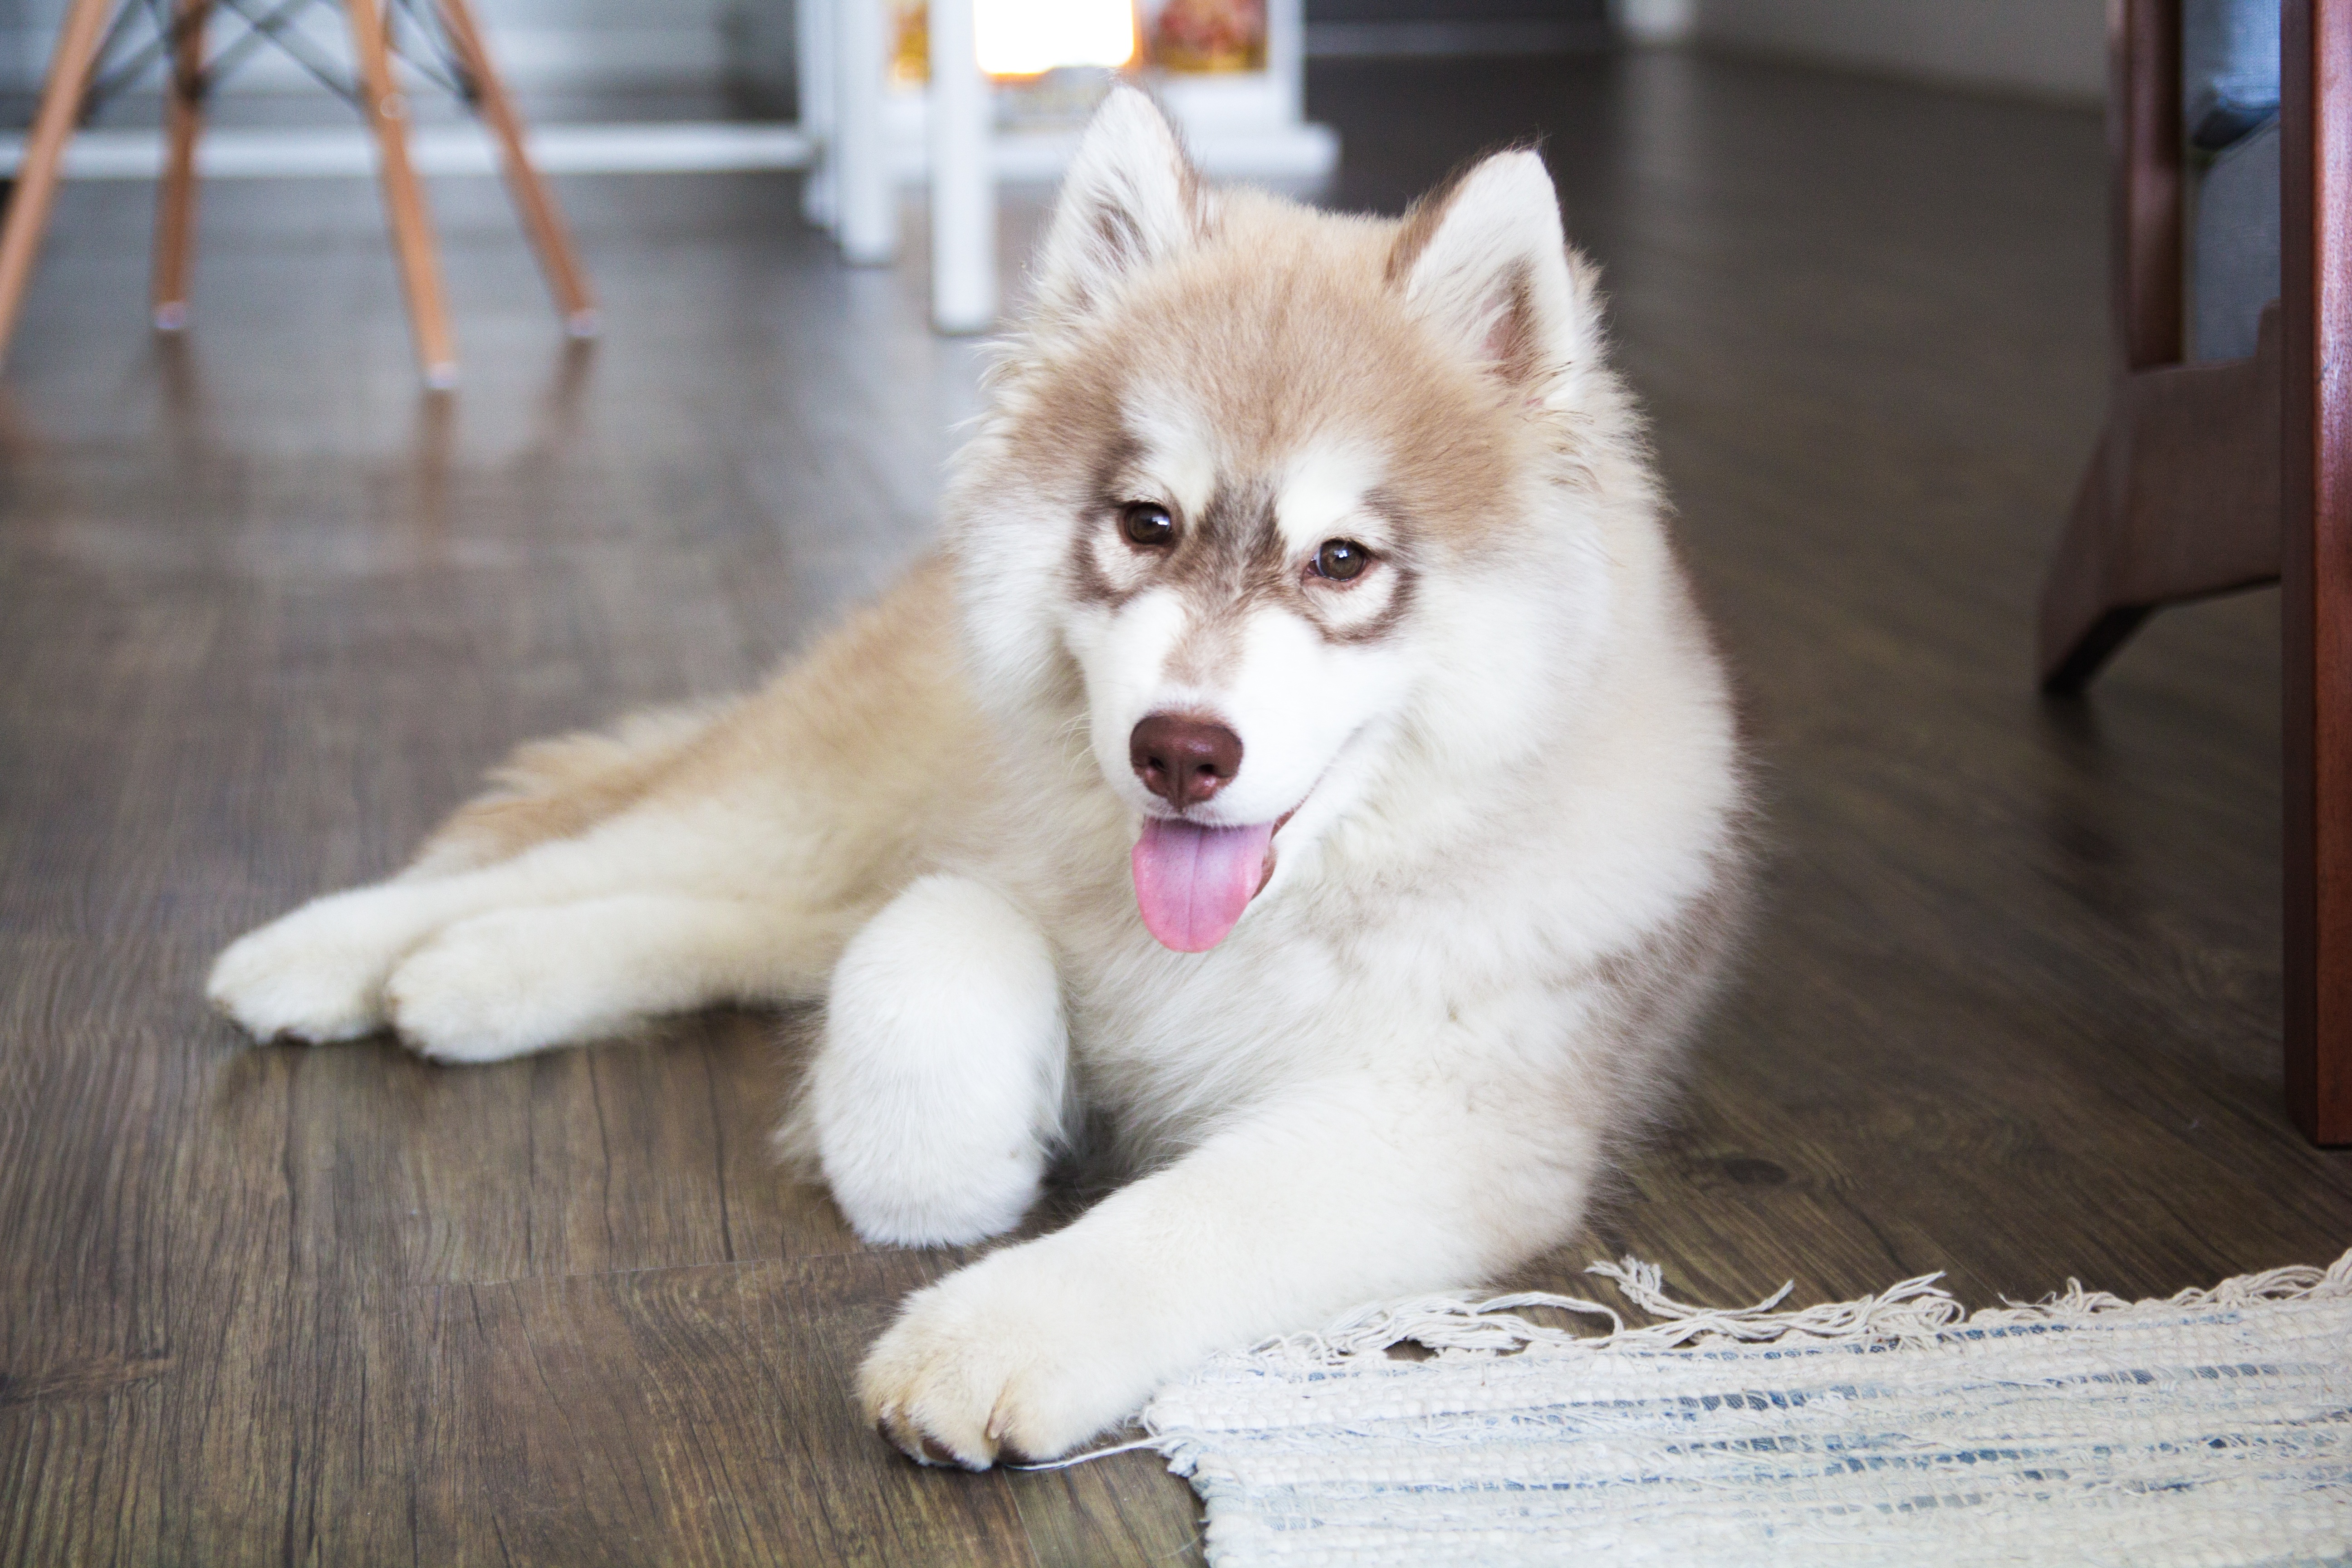
puppy, dog, mammal, vertebrate, dog breed, samoyed, siberian husky, alaskan malamute, dog like mammal, carnivoran, dog breed group, greenland dog, east siberian laika, alaskan klee kai, japanese spitz, american eskimo dog, german spitz, volpino italiano